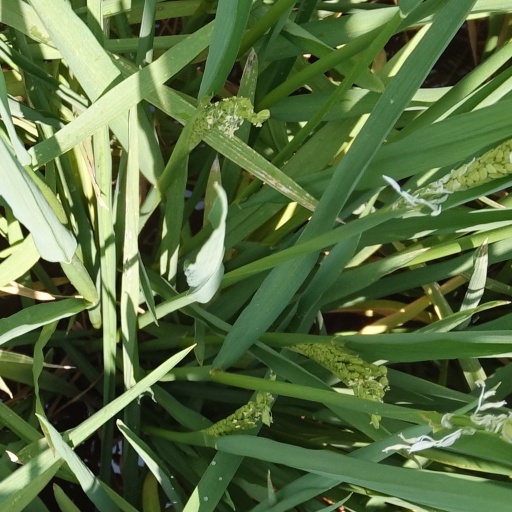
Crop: rice